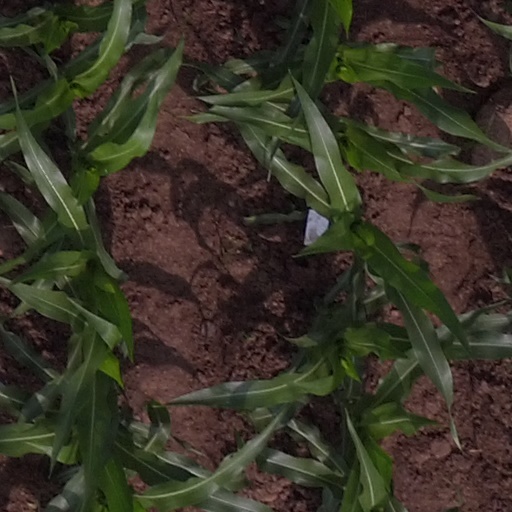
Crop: maize; corn